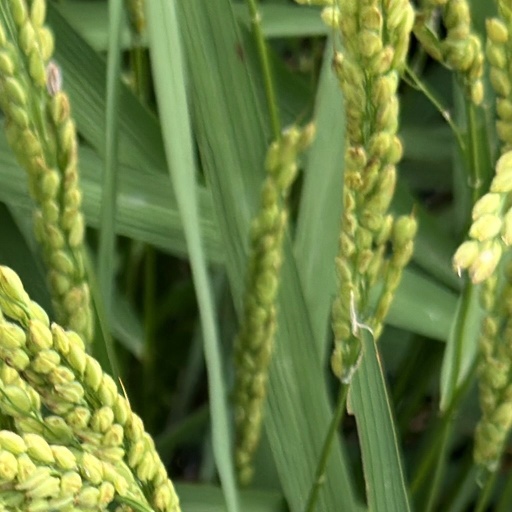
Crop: rice